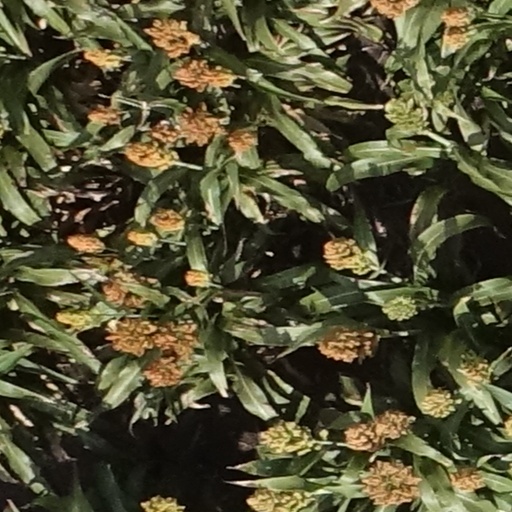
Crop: sorghum